The Sable Quean

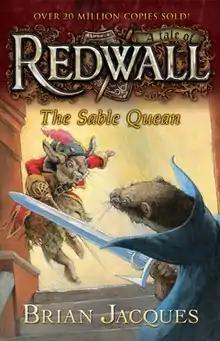
UK first edition cover

The Sable Quean is the 21st novel in the "Redwall" series by Brian Jacques, and the last to be published before his death on February 5, 2011 (a twenty-second novel, "The Rogue Crew", was released in May 2011). It is illustrated by Sean Rubin. It was to be originally released in autumn 2009, but the release date was moved to January 2010, and then later delayed a second time to February 23, 2010. The mass market paperback edition was released on April 26, 2011.